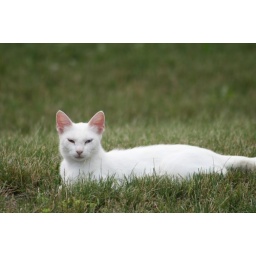
The white mama kitty hangs around in the yard while her 'little' ones go about their own business.